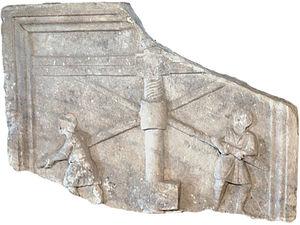
L’extraction de l'huile d'olive est le processus industriel, réalisé dans un moulin à huile, dont l'objet est d'extraire l'huile des drupes de l'olivier. Ce processus comprend deux étapes fondamentales : la préparation de la pulpe suivie de la séparation de la fraction huileuse des autres composants solides et liquides.
La liste des huiles d'olive italiennes recense les huiles d'olive issues de l'espèce Olea europaea produitent dans les différentes régions italiennes.